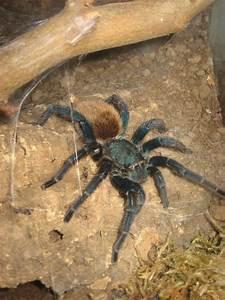
spider